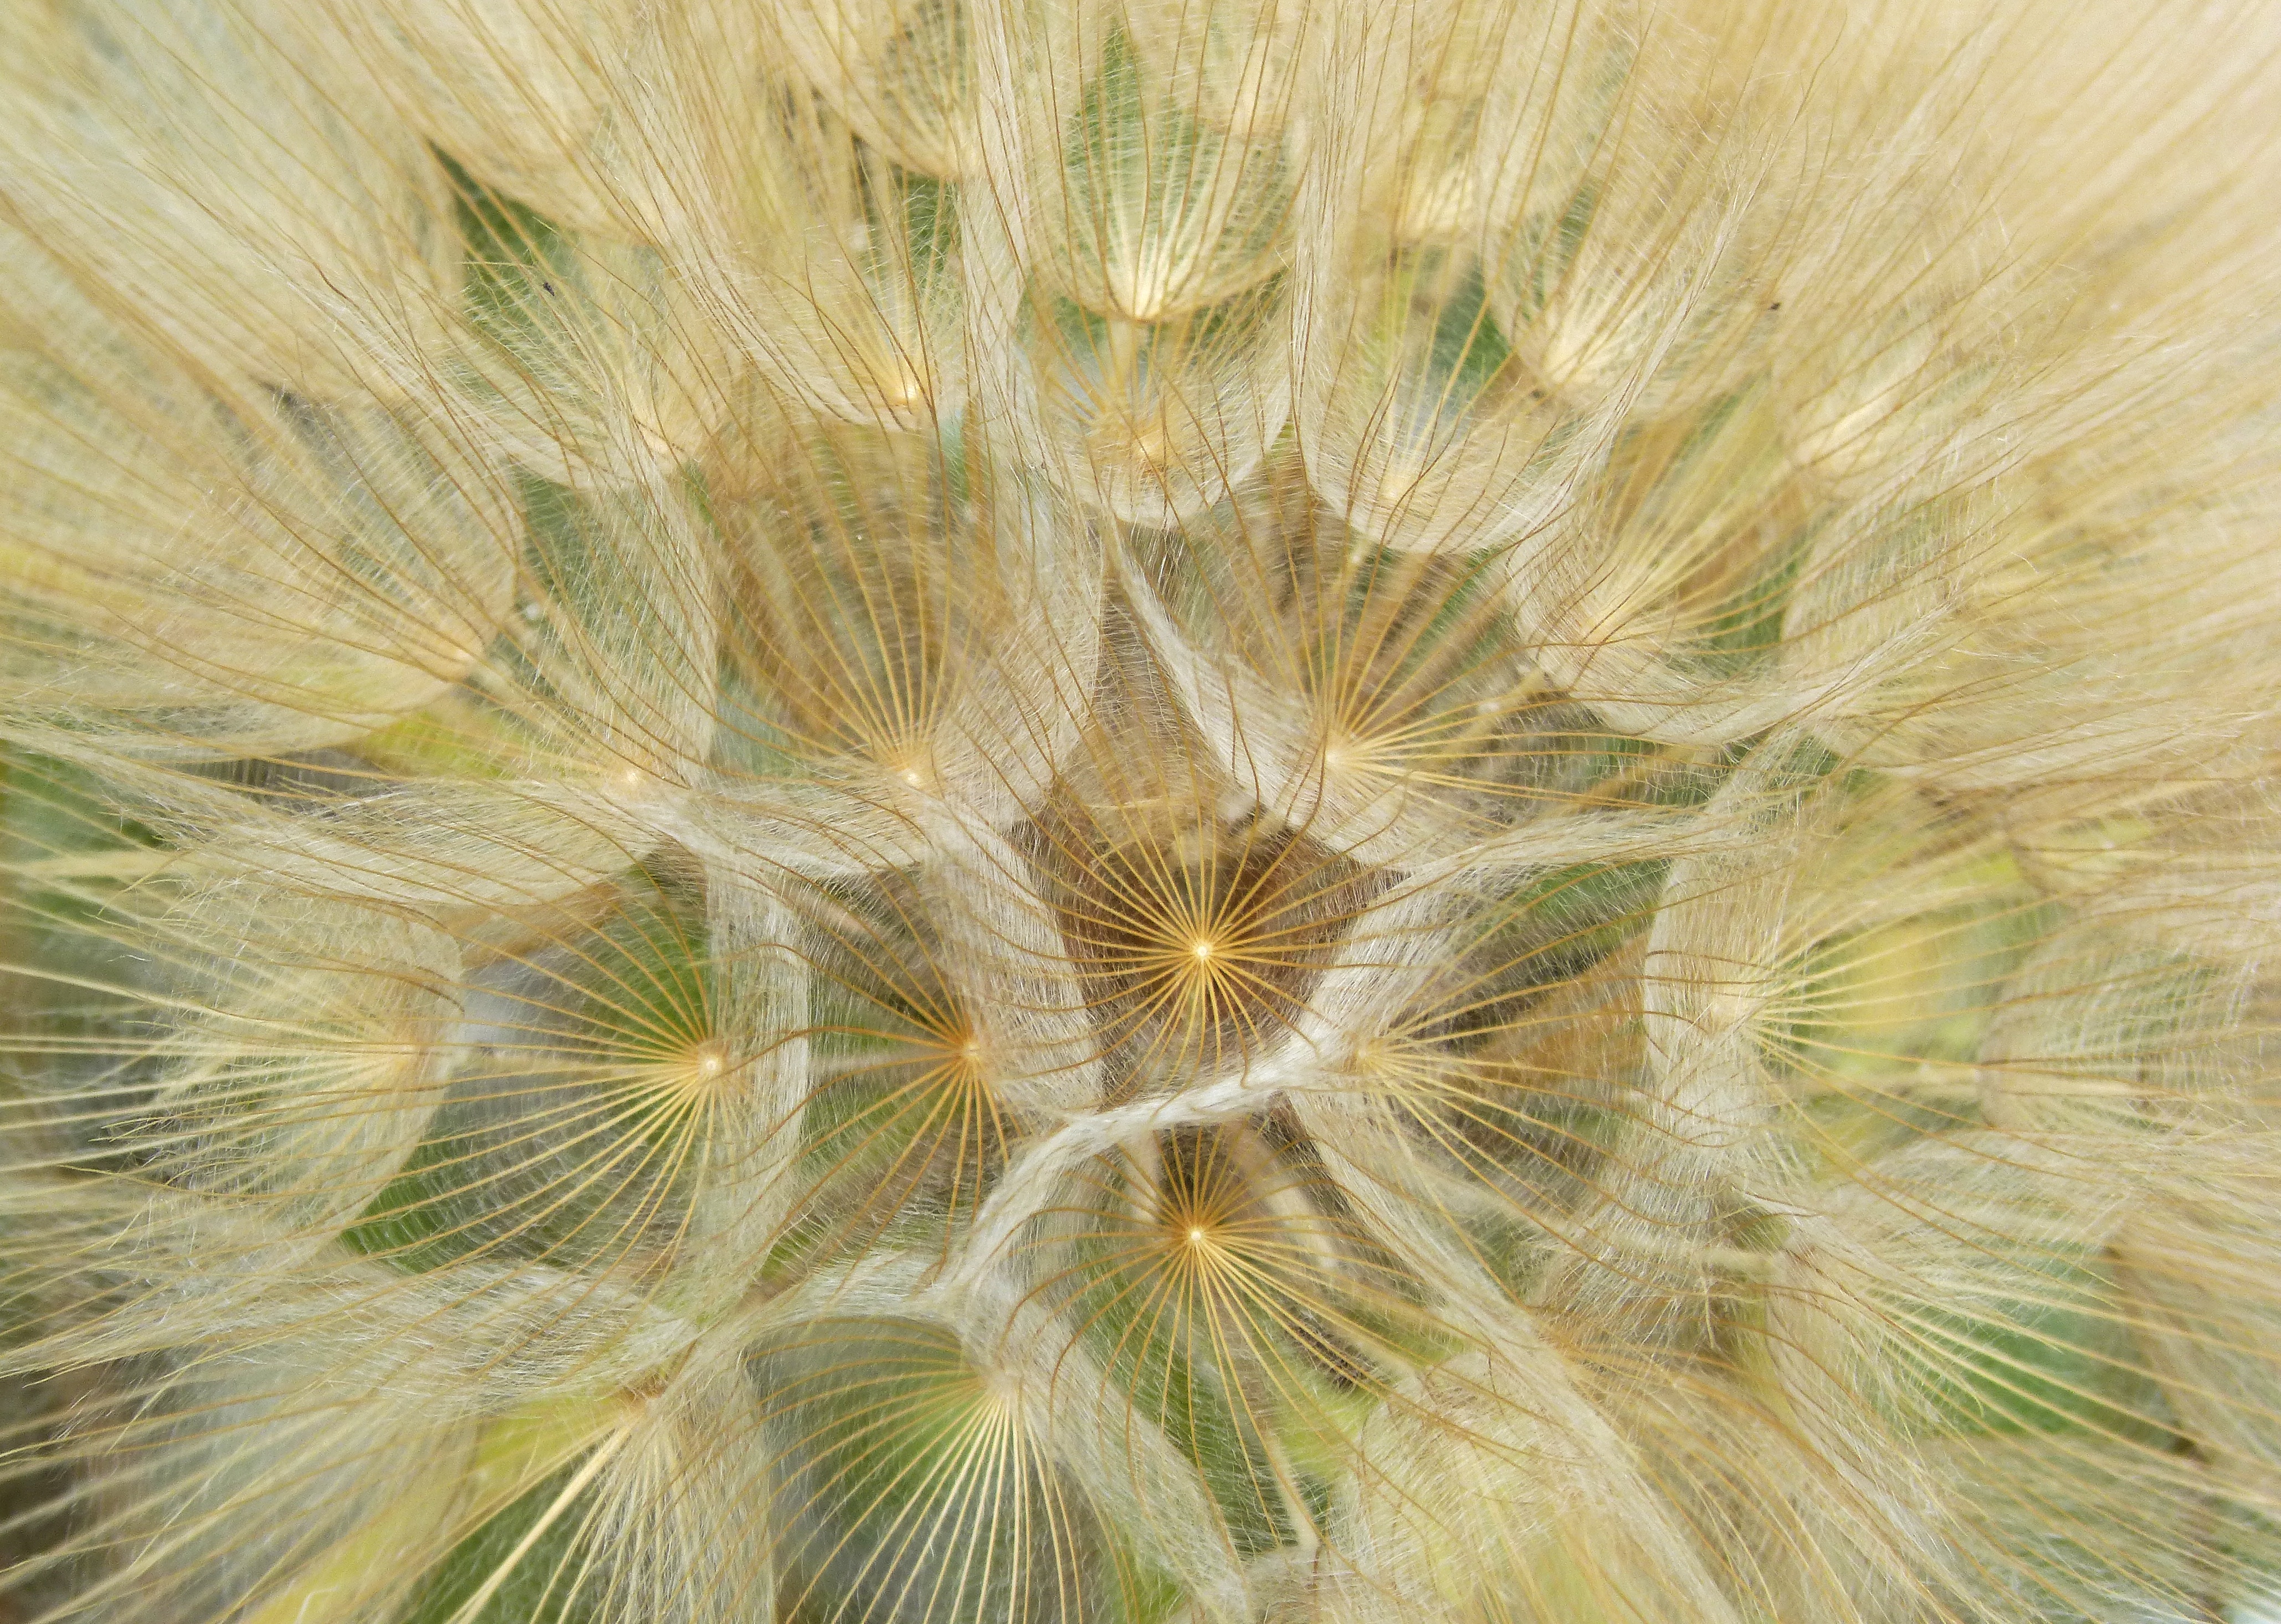
nature, grass, plant, field, photography, dandelion, flower, wind, food, green, produce, flora, close up, seeds, thistle, macro photography, flowering plant, daisy family, plant architecture, plant geometry, angelitos, grass family, plant stem, land plant